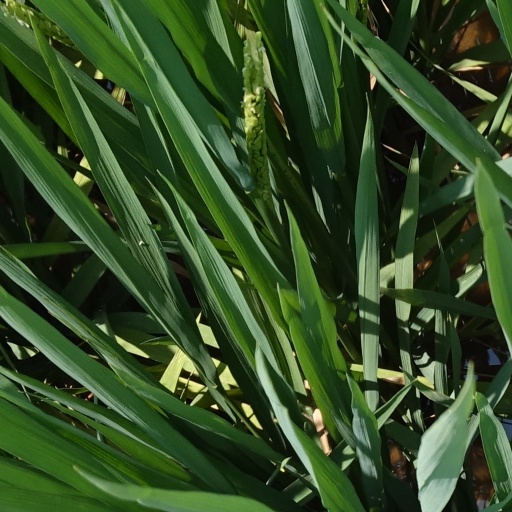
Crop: rice